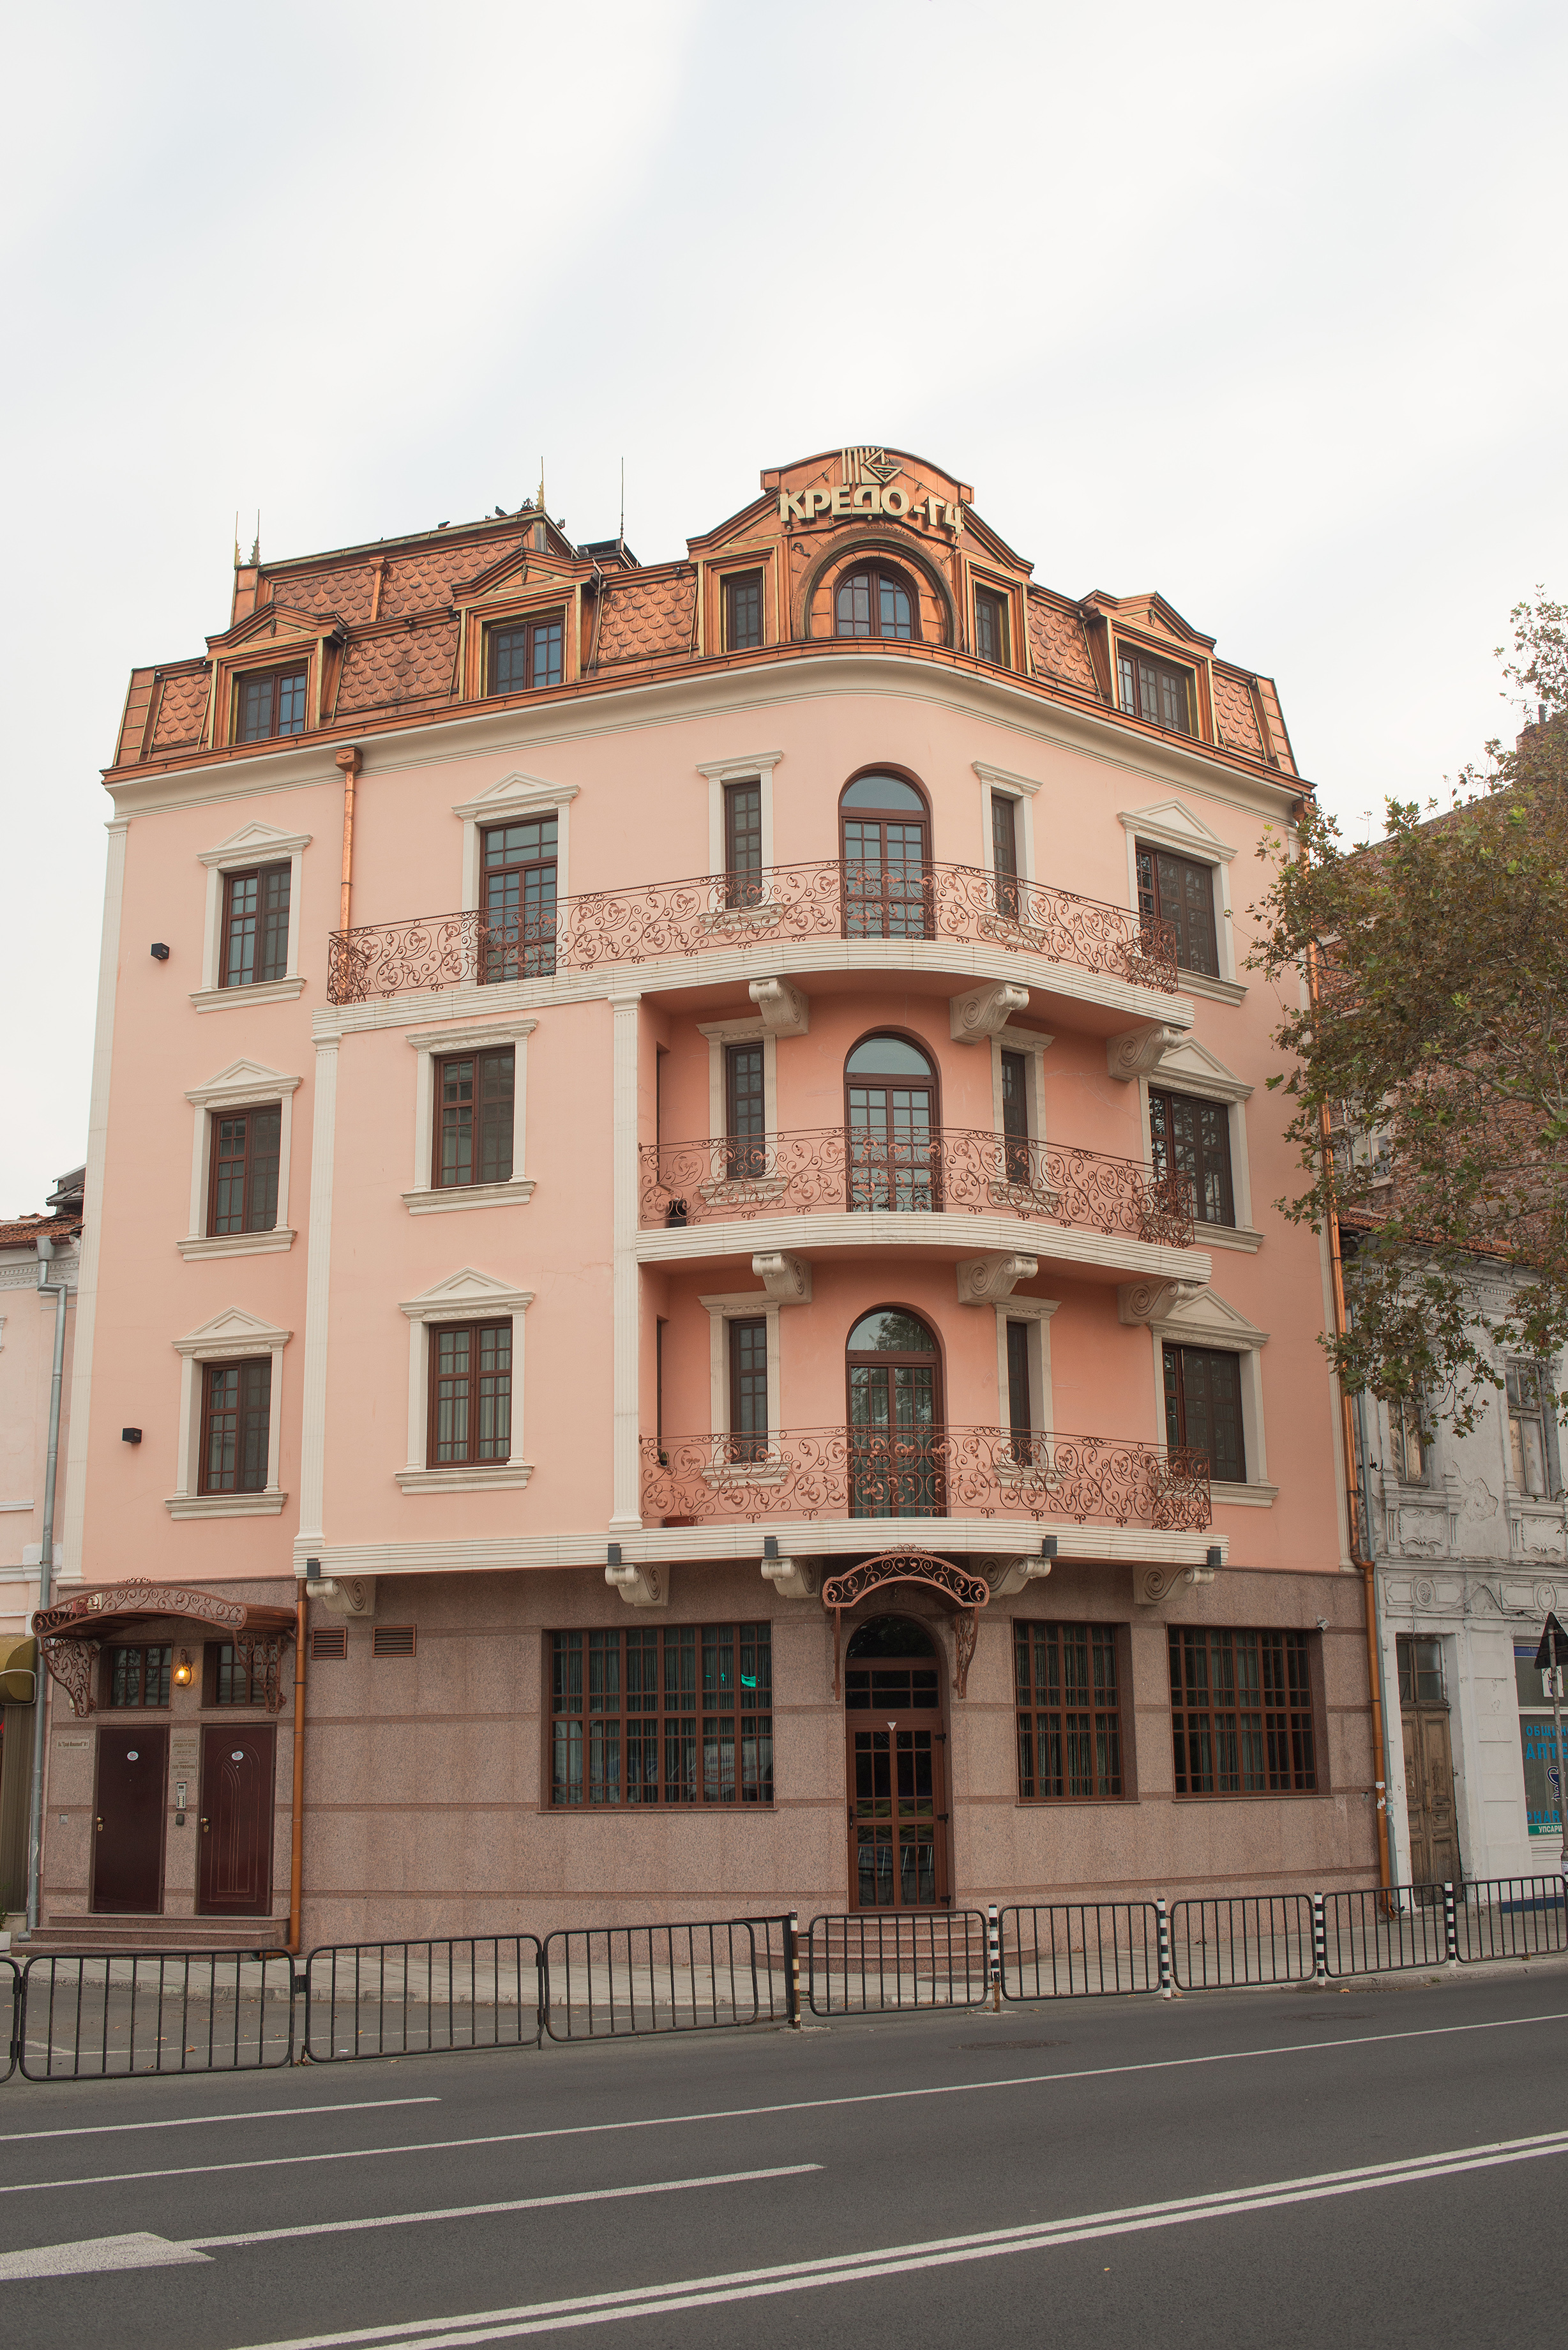
architecture, house, town, building, palace, city, downtown, europe, plaza, landmark, facade, property, nikon, tower block, town square, 28, nikkor, estate, d800, nikond800, bulgaria, nikkor357028, 3570, burgas, neighbourhood, urban area, residential area, human settlement